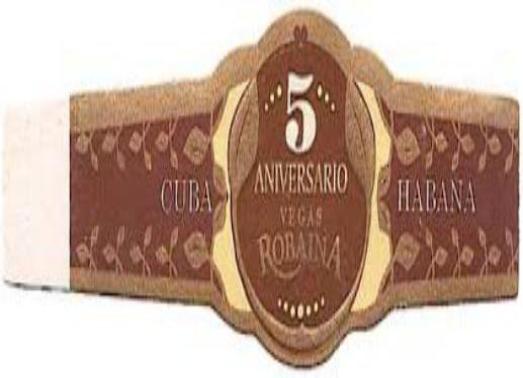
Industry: Necessities